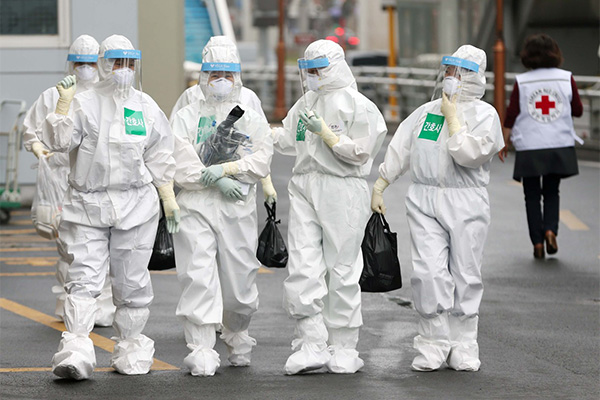
Objects detected:
Face_Shield
Face_Shield
Face_Shield
Face_Shield
Mask
Mask
Mask
Mask
Mask
Gloves
Gloves
Gloves
Gloves
Gloves
Gloves
Coverall
Coverall
Coverall
Coverall